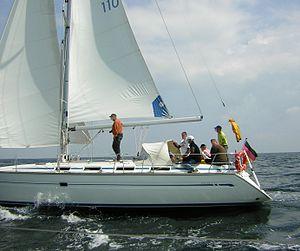
Sur un voilier, un enrouleur ou emmagasineur est un dispositif permettant d'enrouler une voile, soit pour en réduire la surface afin de l'adapter à la force du vent, soit pour la ranger complètement enroulée.